Optical ring resonators

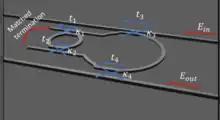
Nested Cavity Configuration: Light undergoes multiple round trips within the nested cavity, the number of which is approximately determined by the product of the round trips within the main cavity and the nested cavity.

Due to the nature of the optical ring resonator and how it "filters" certain wavelengths of light passing through, it is possible to create high-order optical filters by cascading many optical ring resonators in series. This would allow for "small size, low losses, and integrability into [existing] optical networks." Additionally, since the resonance wavelengths can be changed by simply increasing or decreasing the radius of each ring, the filters can be considered tunable. This basic property can be used to create a sort of mechanical sensor. If an optical fiber experiences mechanical strain, the dimensions of the fiber will be altered, thus resulting in a change in the resonant wavelength of light emitted. This can be used to monitor fibers or waveguides for changes in their dimensions.